Holy Cross Laundry

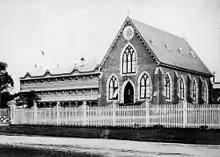
Holy Cross Church, circa 1895

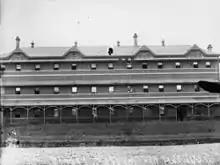
Magdalene Asylum, 1937

The Holy Cross Laundry was constructed as an auxiliary wing to the Holy Cross Retreat at Wooloowin in 1888–89.